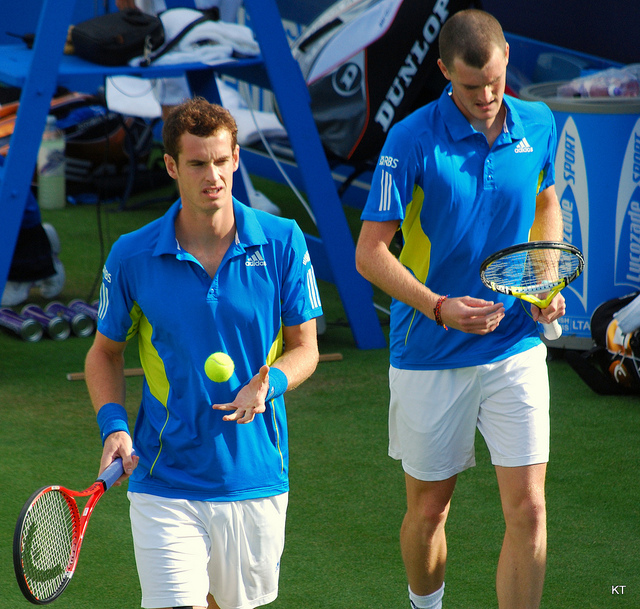
hai vận động viên tennis đang cầm vợt đi bộ trên sân